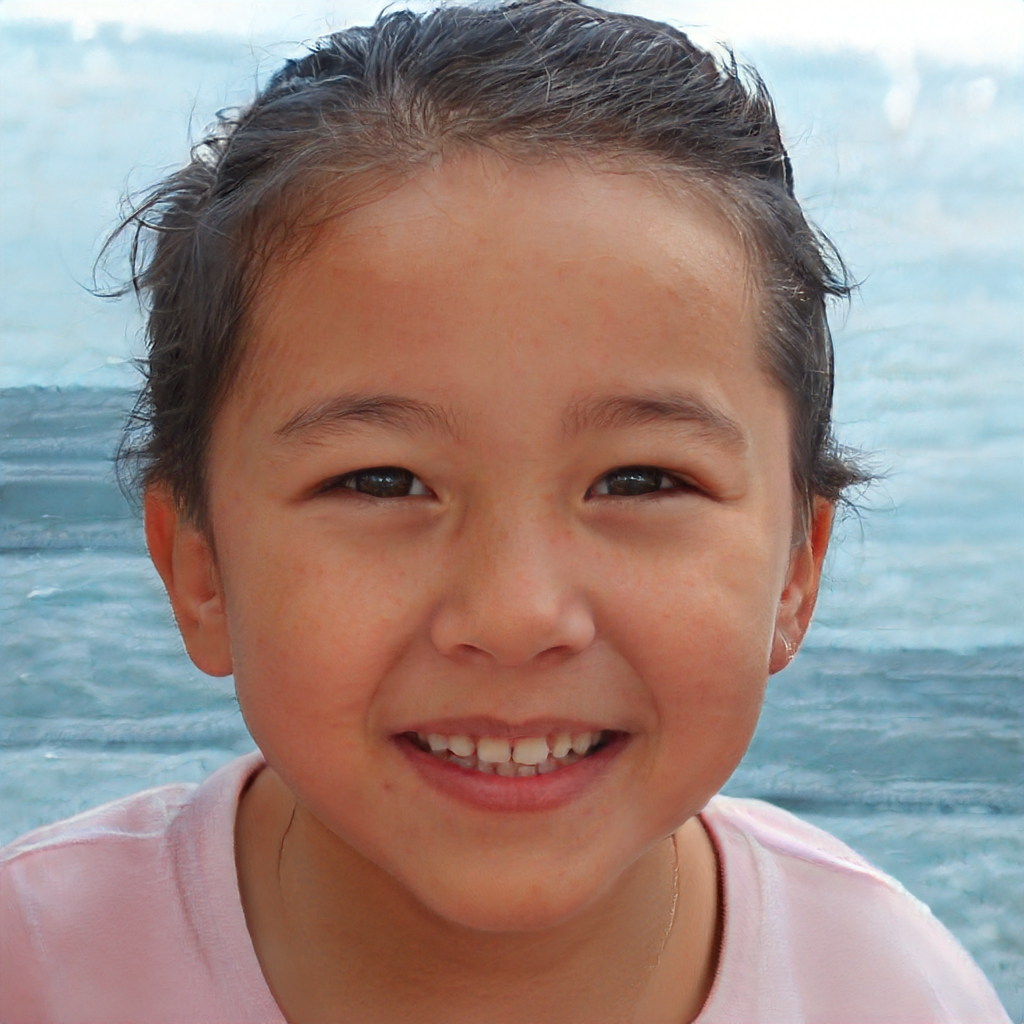
Gender: Female